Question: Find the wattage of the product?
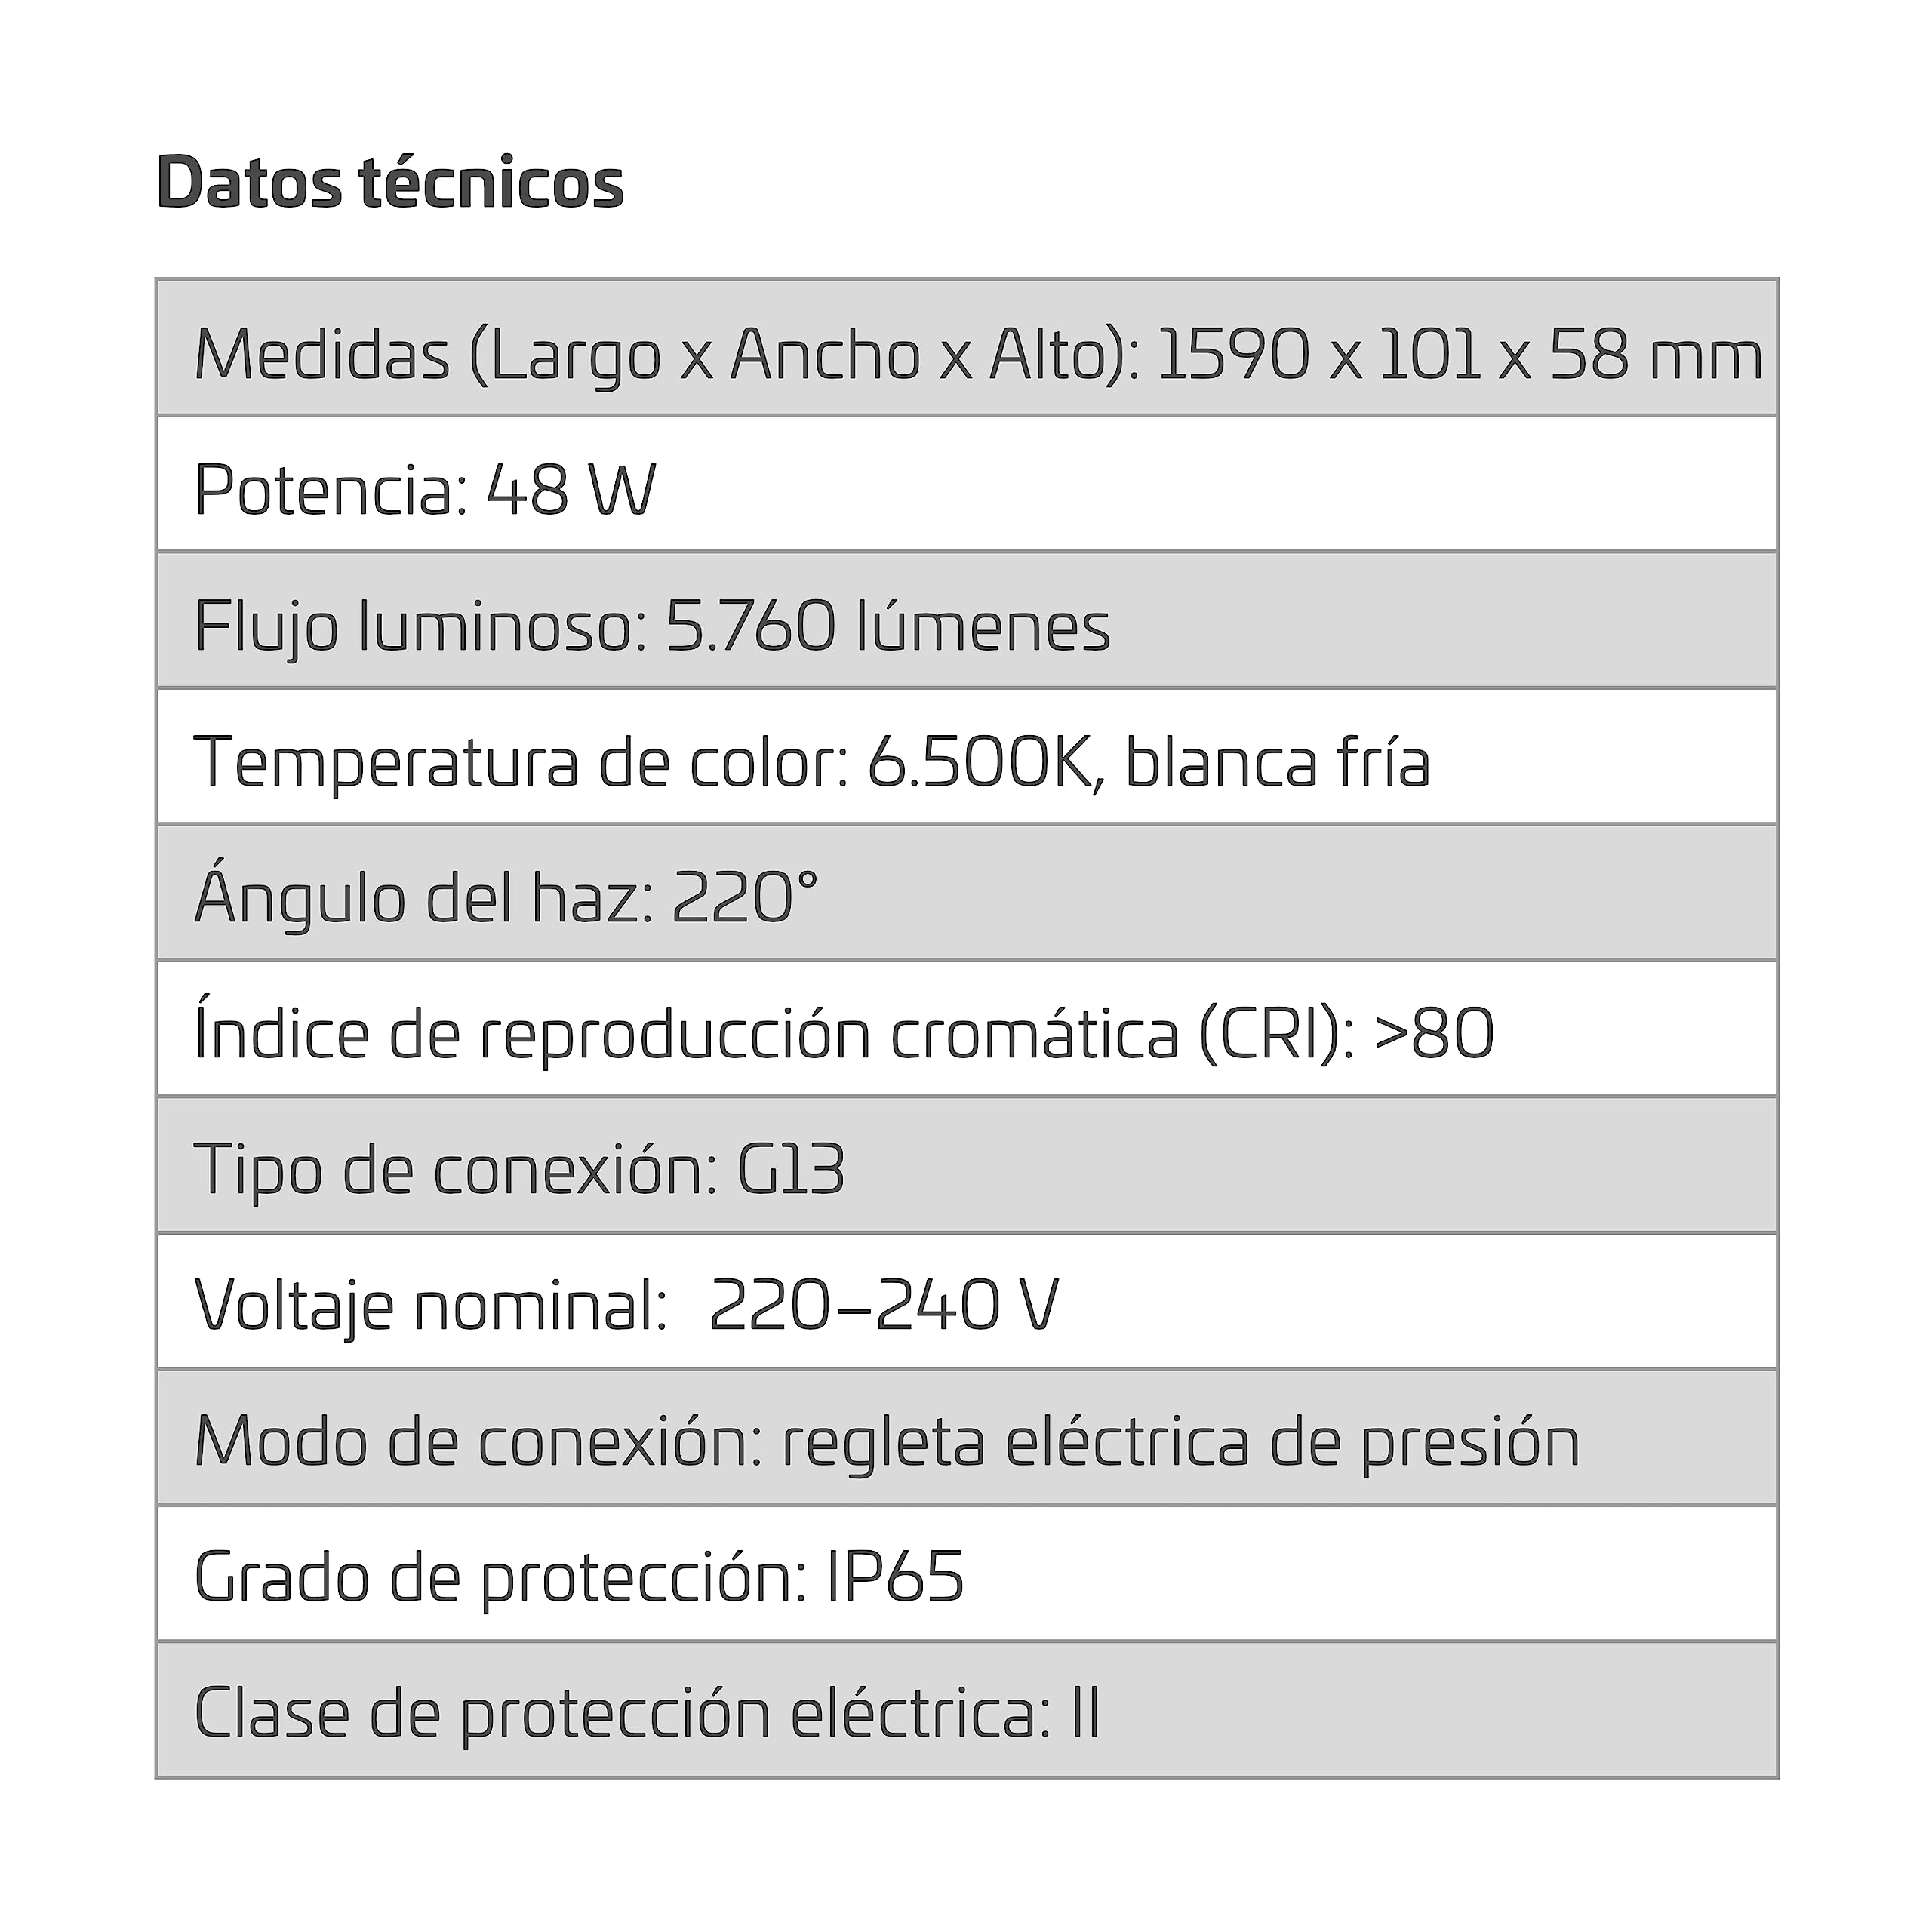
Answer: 48.0 watt